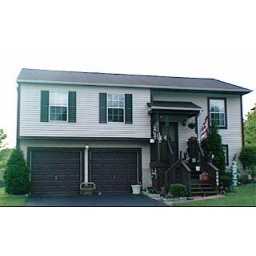
pic of house from county auditors office of the house in 2005 - the landscaping (bushes) are not there anymore.